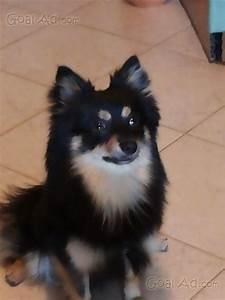
dog